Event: Nepal Earthquake
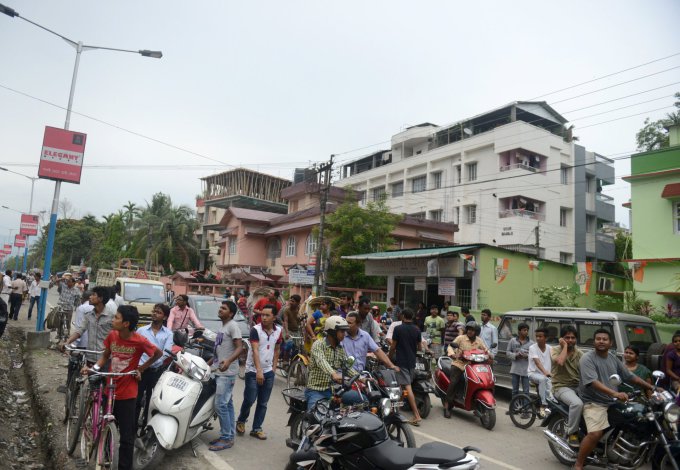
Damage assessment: no_damage